HD 123657

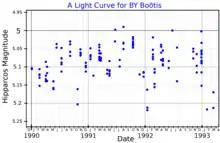
A light curve for BY Boötis, plotted from "Hipparcos" data

This is a slow irregular variable with an apparent magnitude varying between 4.98 and 5.33. The variability of the brightness of HD 123657 was announced by Joel Stebbins and Charles Morse Huffer in 1928, based on observations made at Washburn Observatory. The star was given its variable star designation, BY Boötis, in 1973.